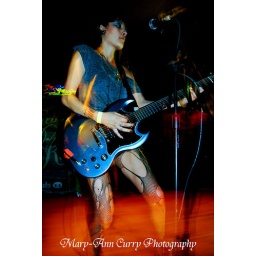
this was taken at the sky eats airplane show in pensacola at the legion on 5.25.09